Verginia

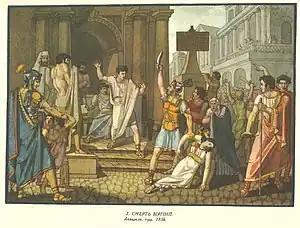
Death of Virginia by Taras Shevchenko.

When Verginius arrived two days later, he gathered his supporters in the Forum. Claudius, unmoved by Verginius' widespread support, would not let him speak or defend himself, and declared that Verginia was indeed Marcus Claudius' slave. Additionally, Claudius had brought an armed escort with him and accused the citizens of sedition, and the supporters of Verginius left the Forum rather than cause any violence. Verginius begged Claudius to question his daughter himself, which Claudius agreed to. However, Verginius grabbed a knife and, at the Shrine of Venus Cloacina, he stabbed Verginia, the only way he felt he could uphold her freedom and virtue. Upon killing her, Livy claims that Verginius spoke to Claudius directly, yelling: "By this blood, Appius, I devote thy head to the infernal gods." Verginius and Icilius were arrested, but their supporters, angered by Claudius' actions, returned to attack the lictors and destroy their fasces. The pair was then released. Claudius was eventually jailed but he committed suicide before his trial. Marcus Claudius was tried, found guilty, and exiled to Tibur. This controversy led to the overthrow of the decemviri and the re-establishment of the Roman Republic.